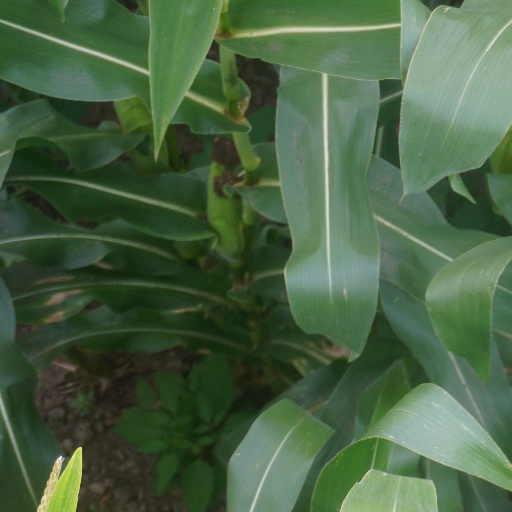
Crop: maize; corn